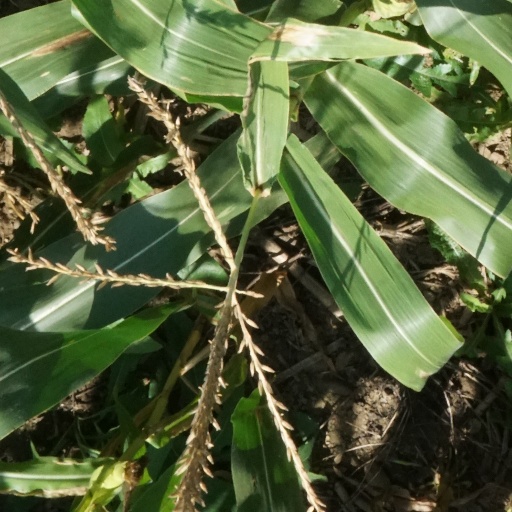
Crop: maize; corn